Fulling

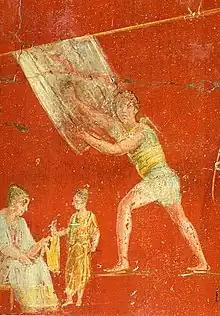
Raising the nap, Roman fresco

Originally, fulling was carried out by the pounding of the woollen cloth with a club, or the fuller's feet or hands.